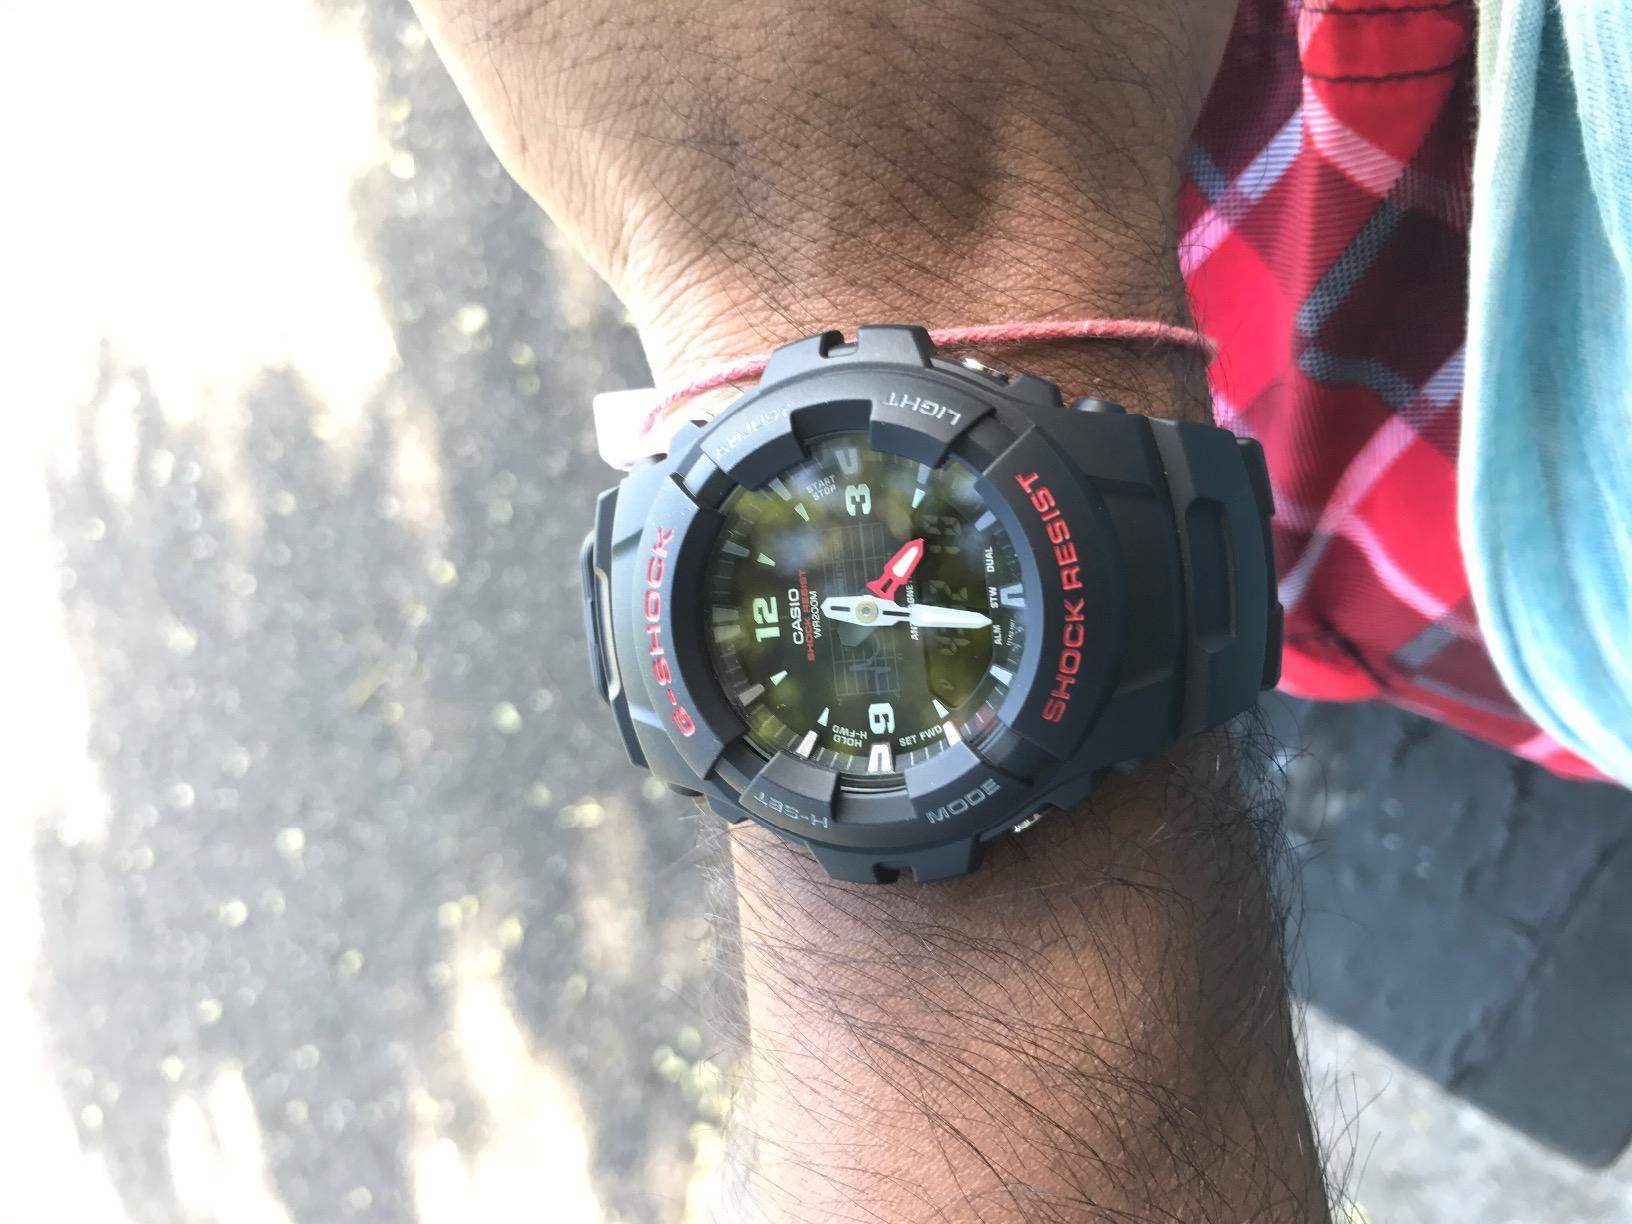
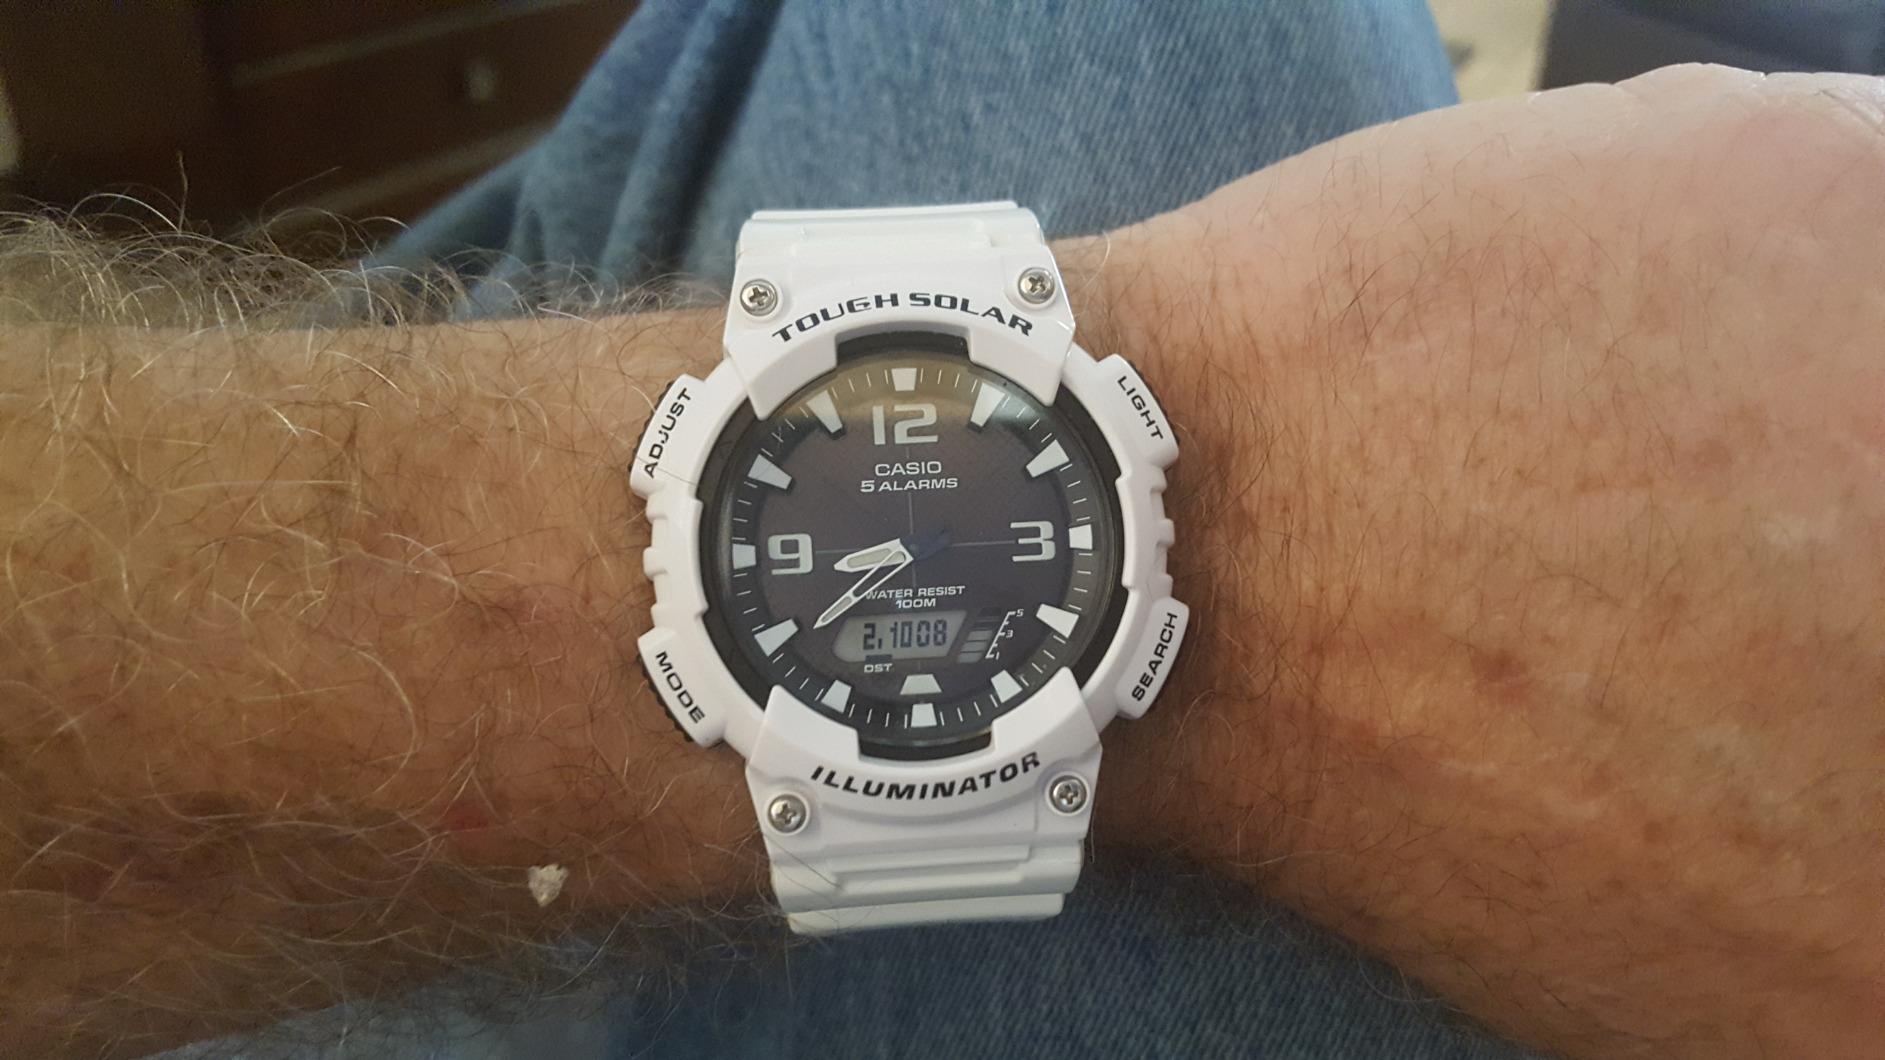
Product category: accessories_watch
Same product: no